Abanilla

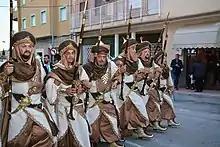
Moors and Christians.

Typical local dishes include home-made sausages, paella with rabbit and snails, "gachasmigas". In particular, desserts include fruit from the fertile orchards, such as the region's renowned Damascus apricots. Traditional confectionery includes doughnuts, sweetbreads, muffins and typical Christmas sweets. All this is enhanced by the high quality oil pressed in local mills in the ancient custom.